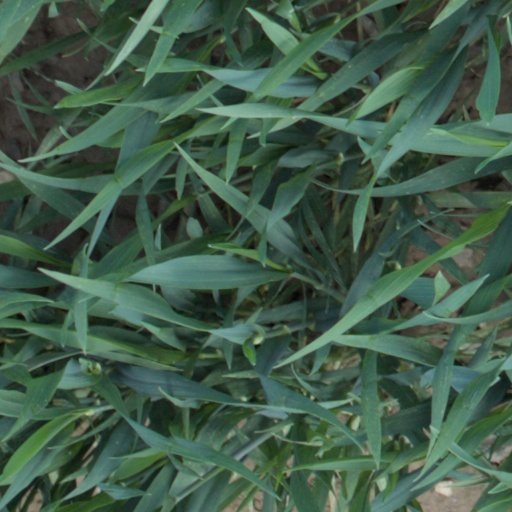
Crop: wheat